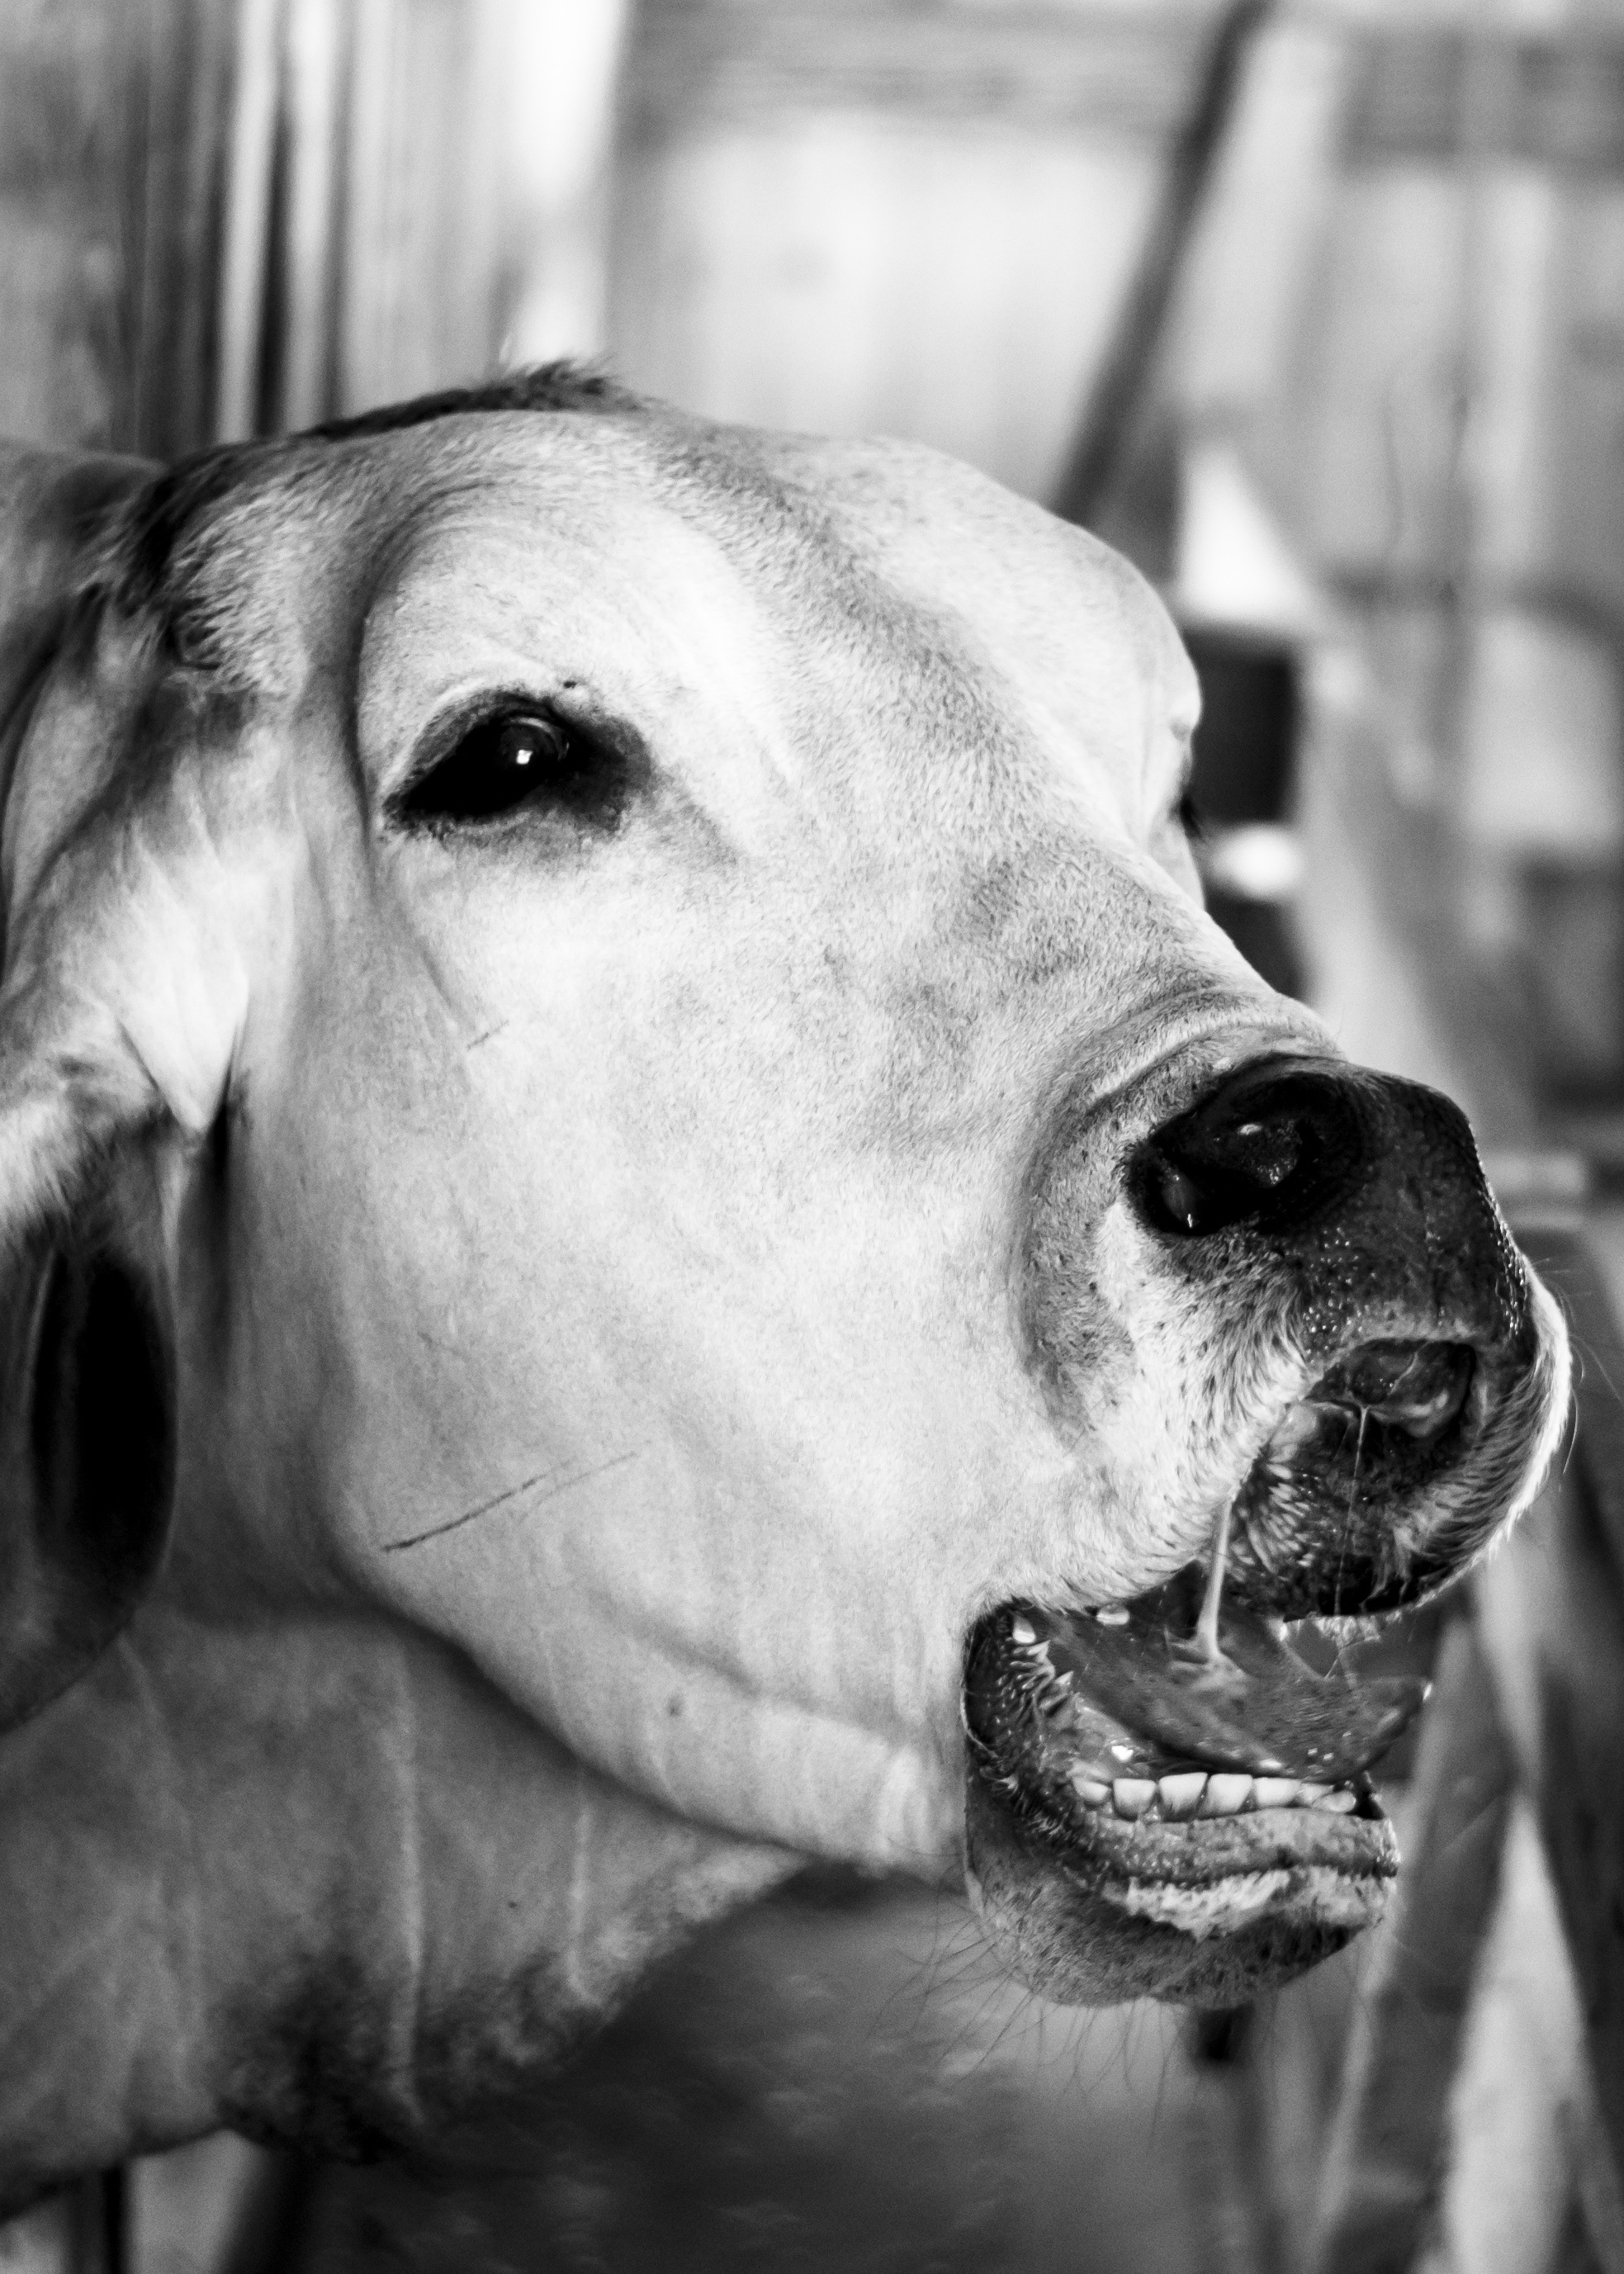
black and white, white, farm, photography, dog, animal, portrait, cow, cattle, livestock, mammal, black, monochrome, close up, nose, head, monochrome photography, dog like mammal